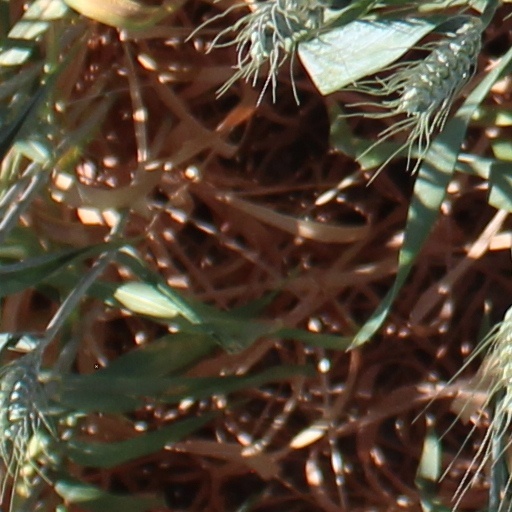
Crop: wheat